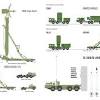
Label: Air Defense